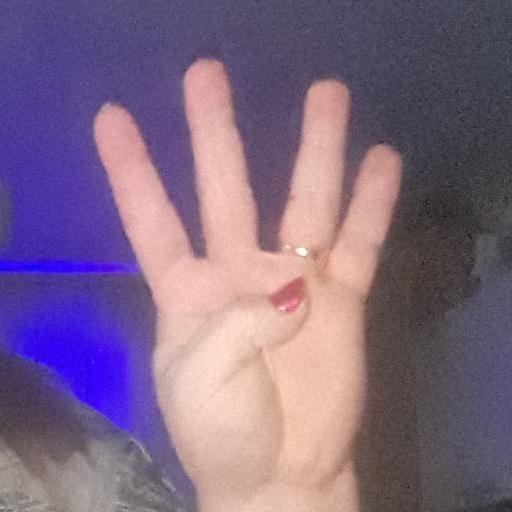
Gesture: four